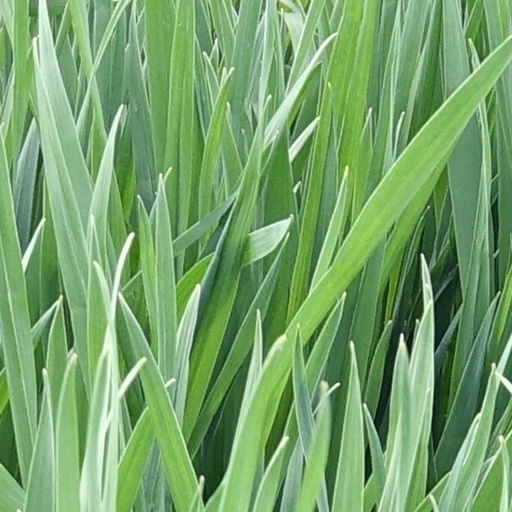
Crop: wheat